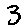
Label: 3